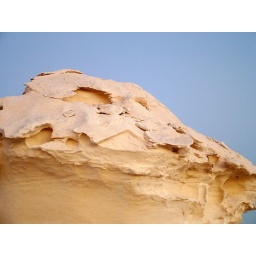
One of the sand stone formations within the White Desert.